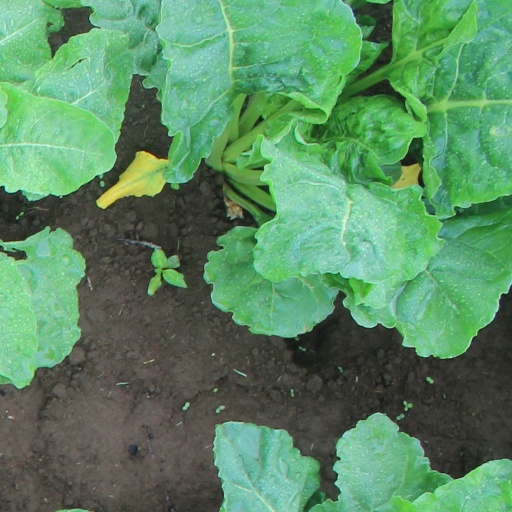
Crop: sugar beet